History of the Chicago White Sox

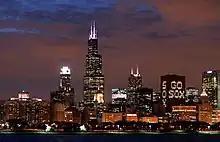
Chicago skyline during the World Series supporting the White Sox

That season, most of their young talent blossomed. Closer Bobby Thigpen established a then record of 57 saves. In addition to that, first baseman Frank Thomas, pitchers Alex Fernandez and Jack McDowell, and third baseman Robin Ventura would make their presences felt on the South Side. The White Sox of won 94 games, but finished 9 games behind the powerful Oakland Athletics.